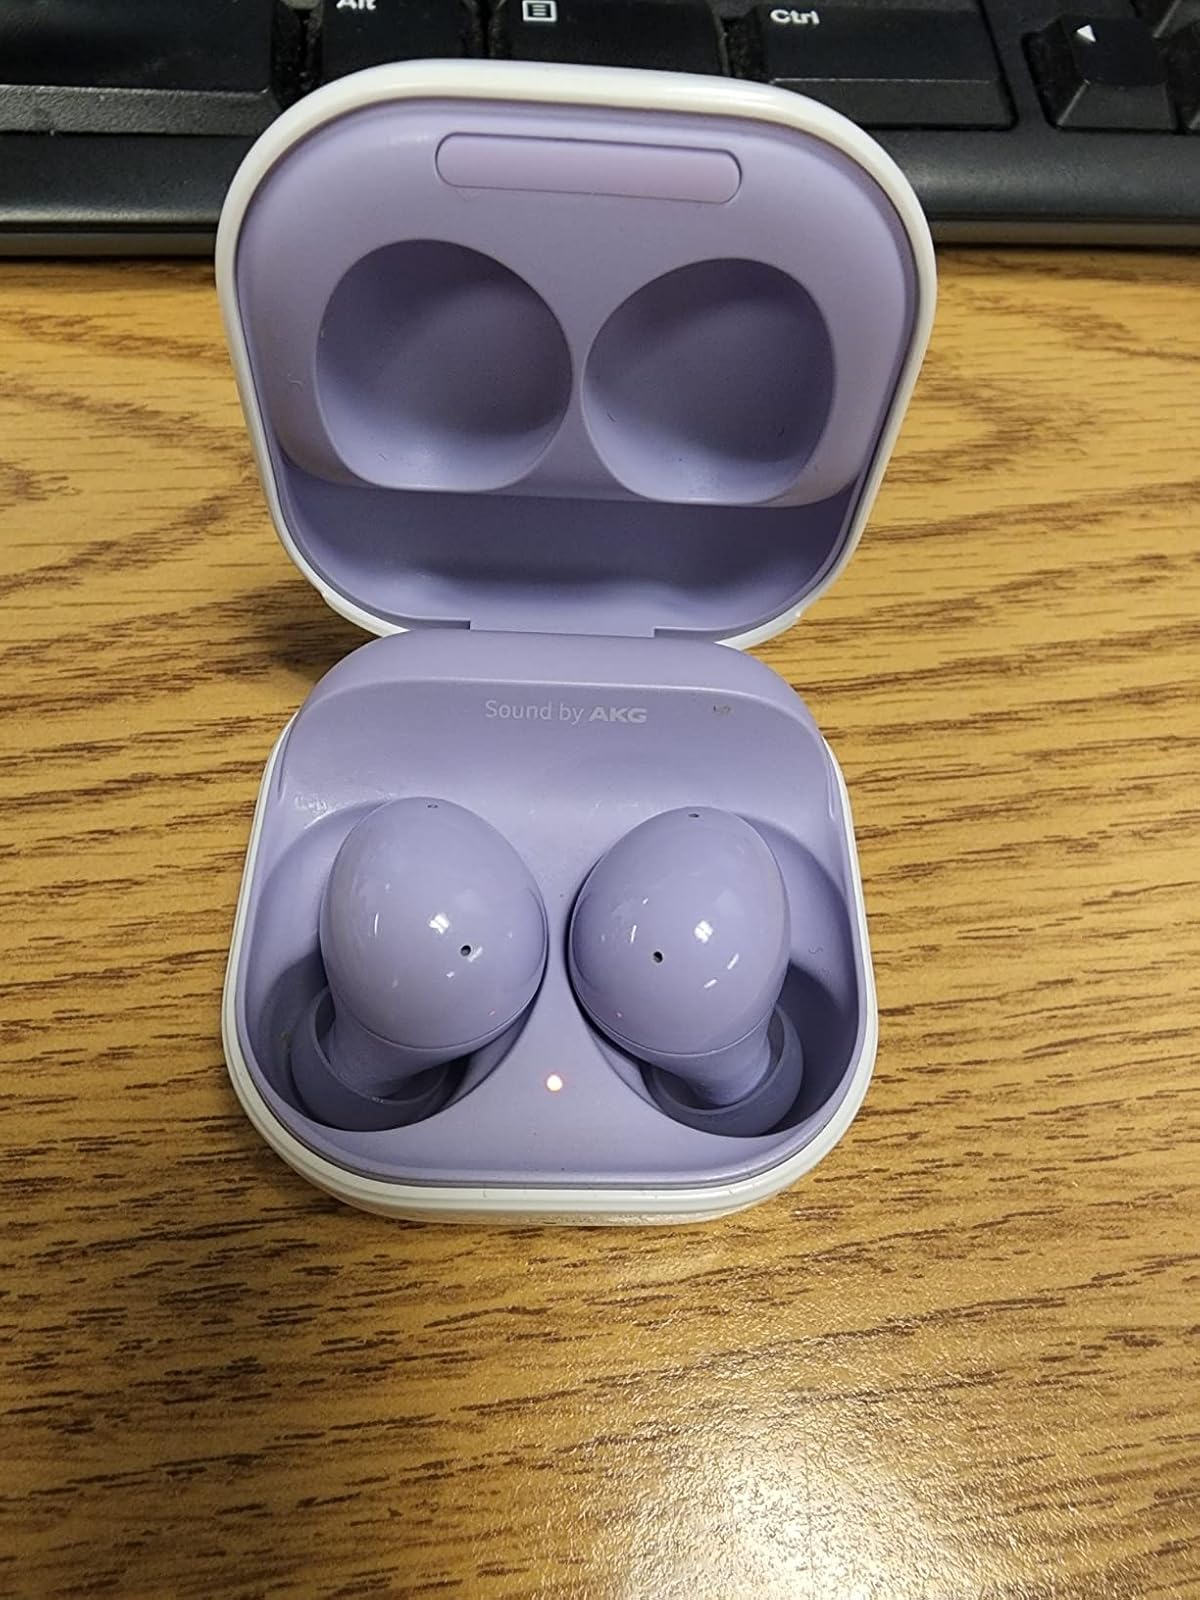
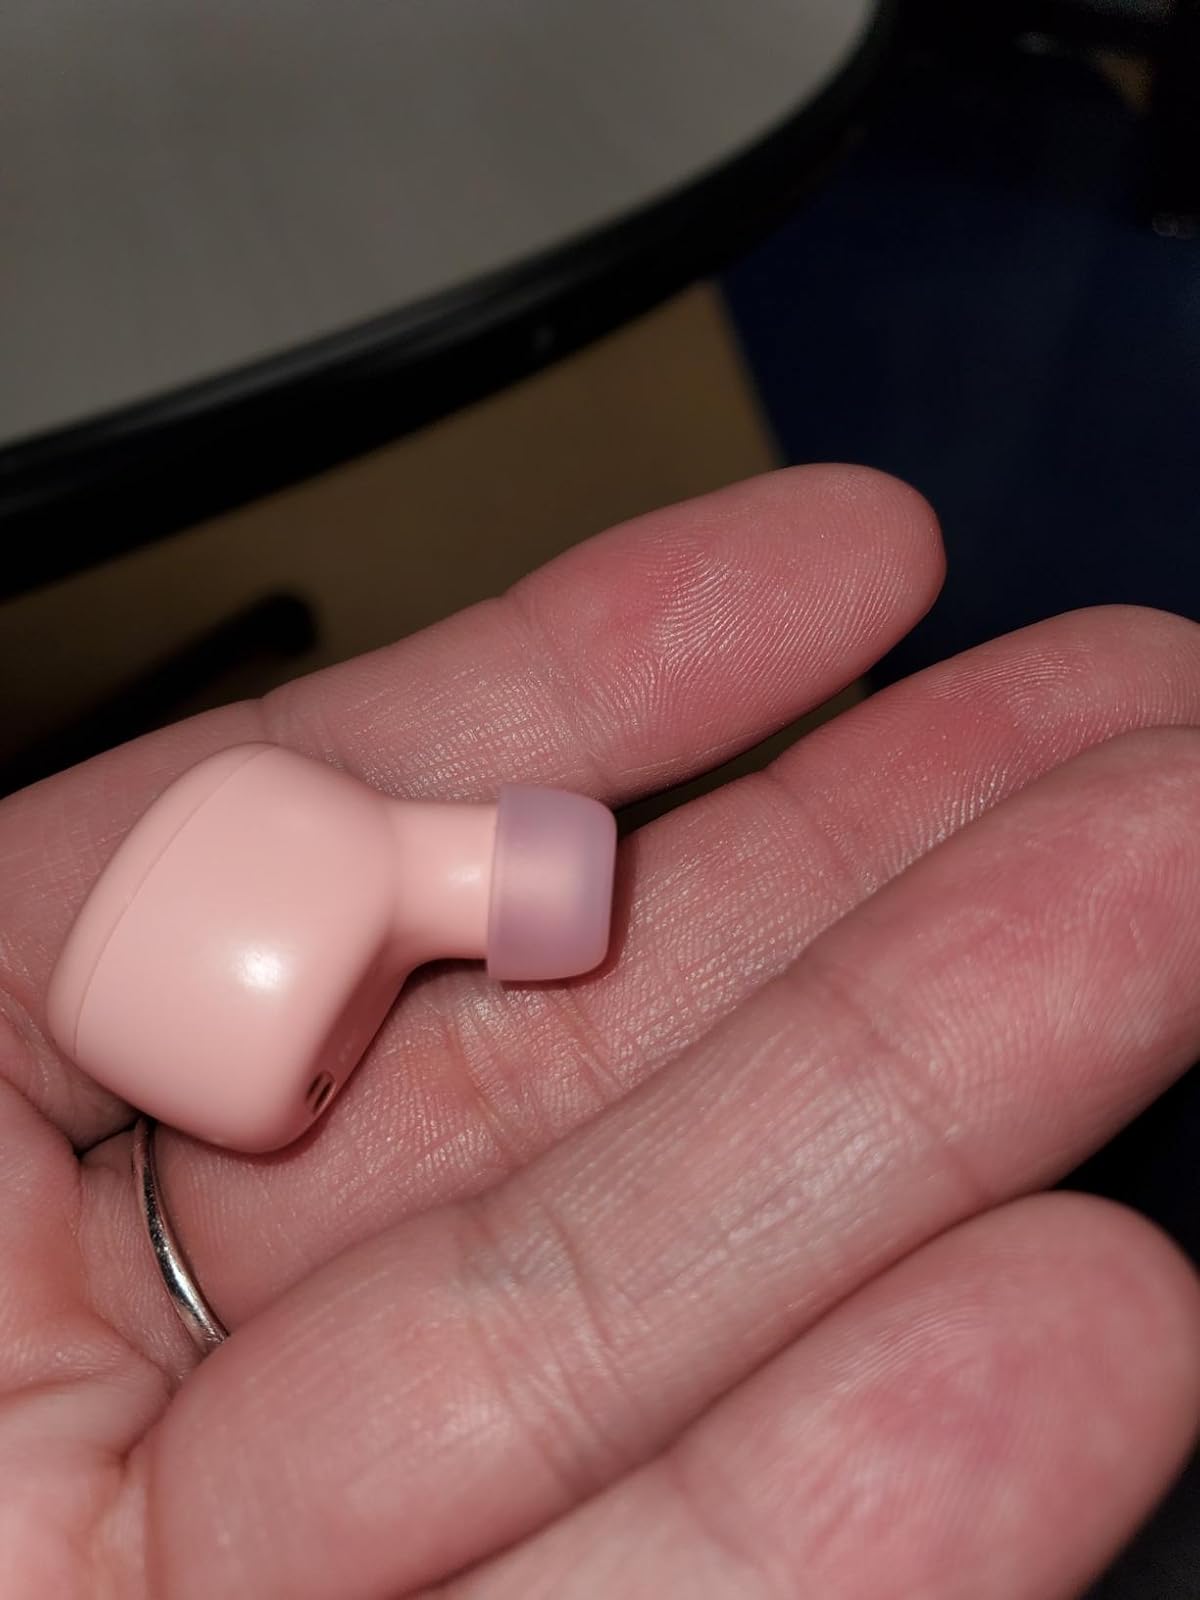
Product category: earbuds
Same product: no